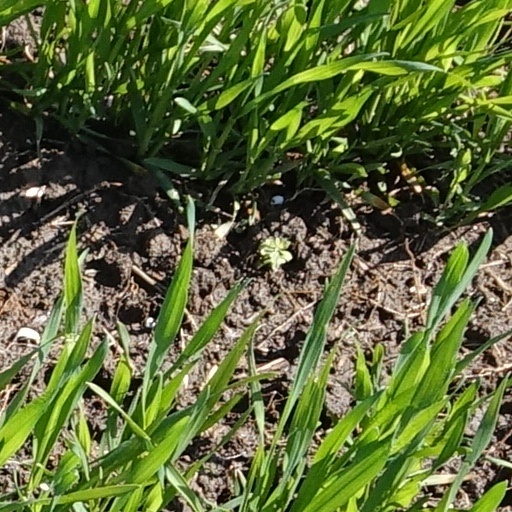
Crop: wheat